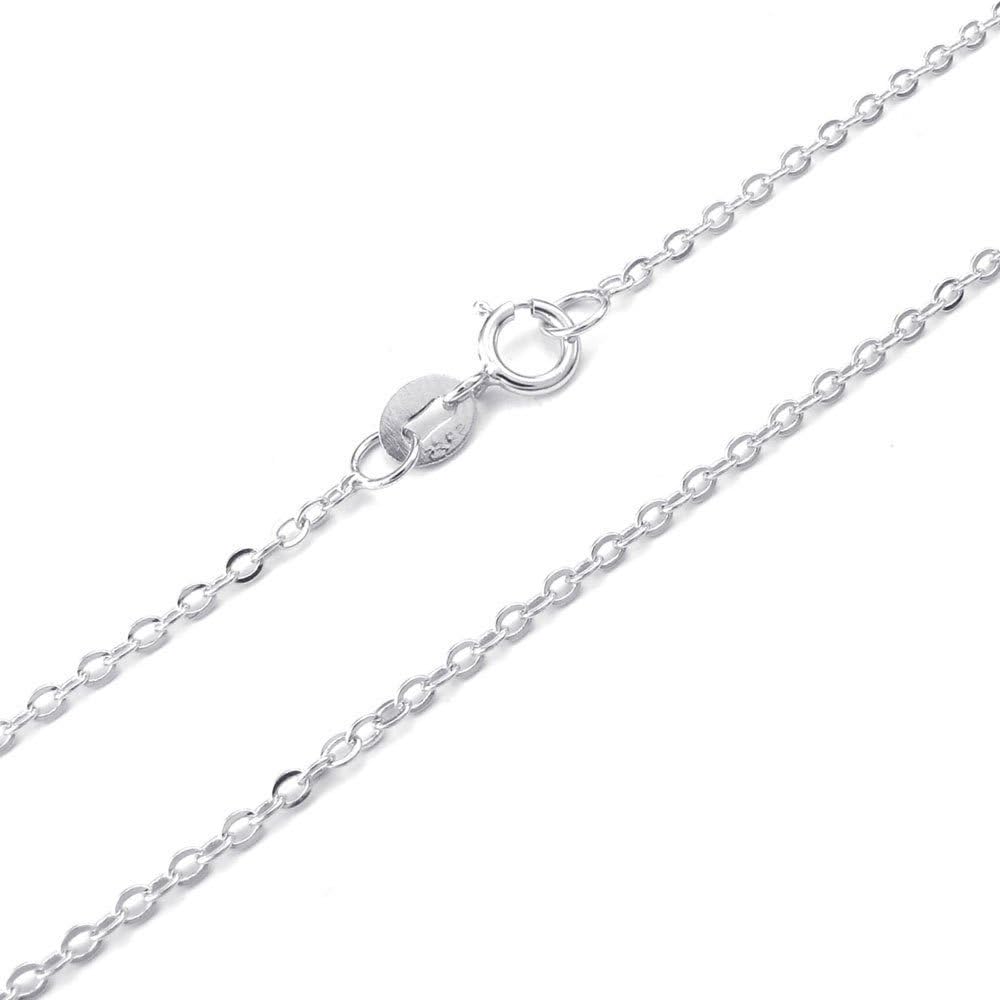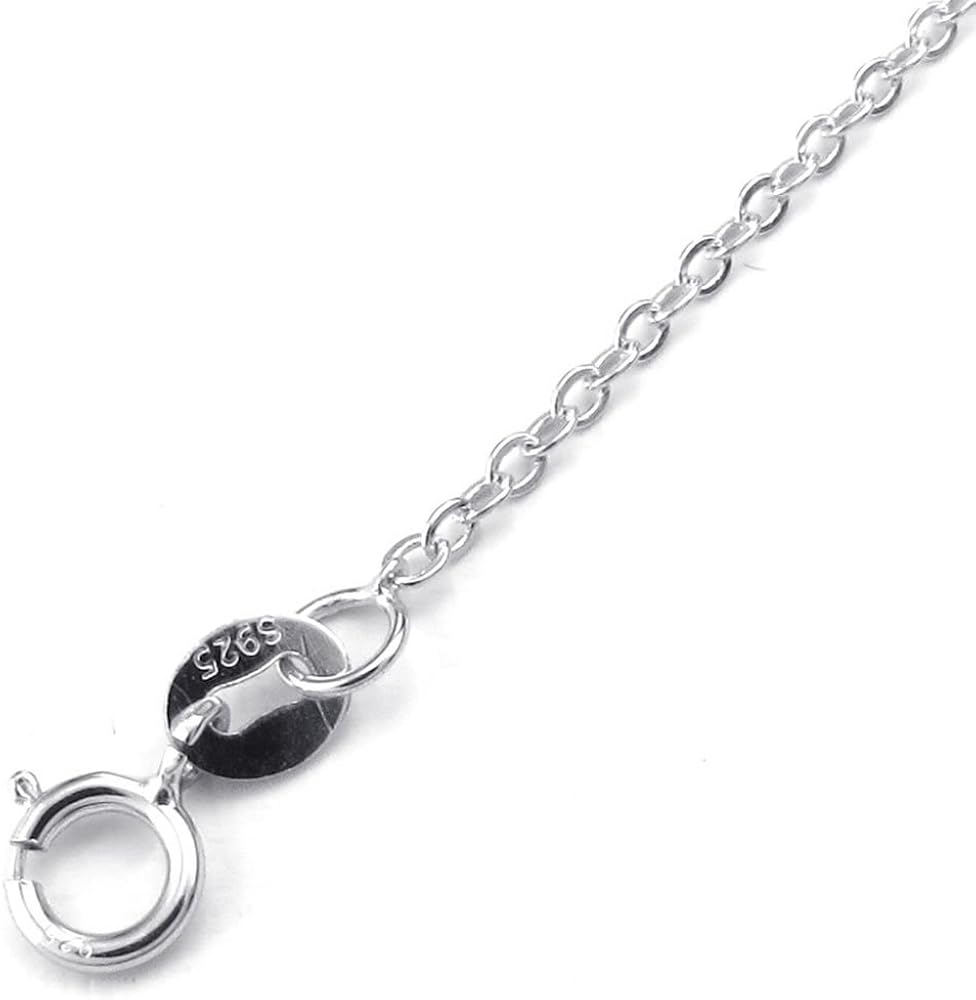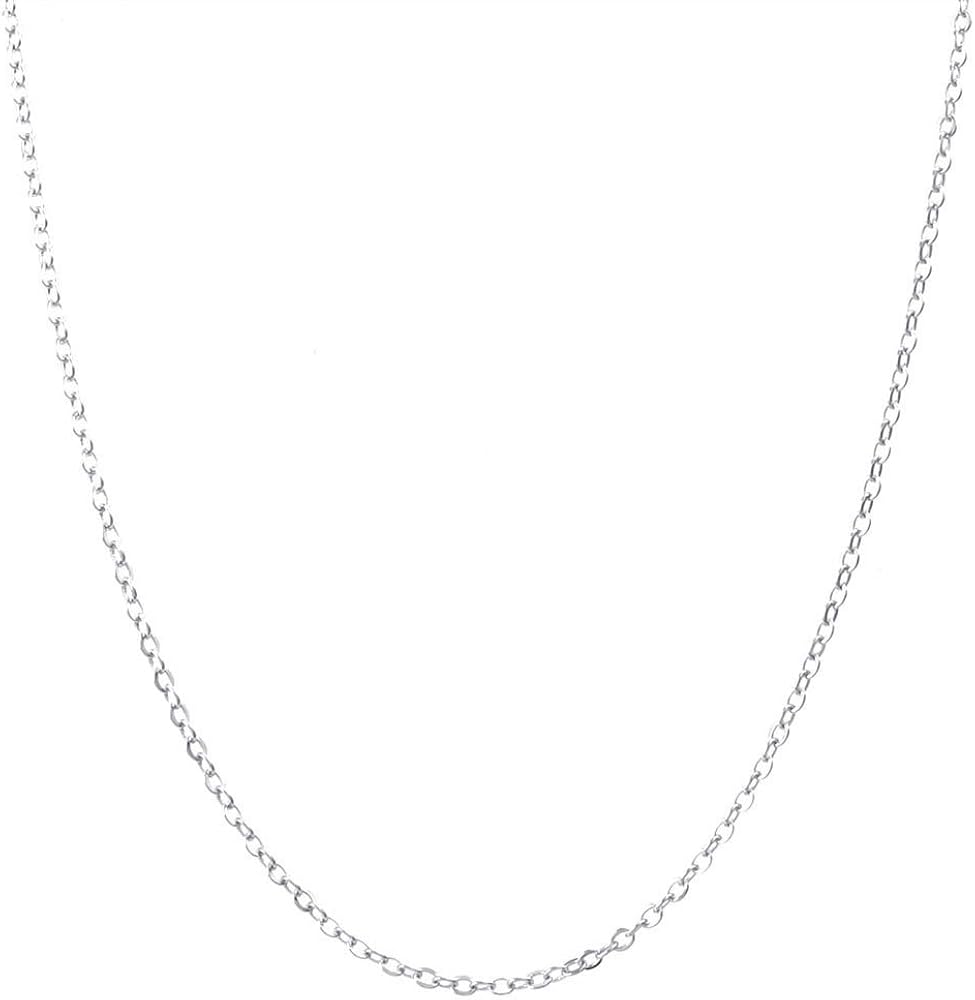
KONOV 2mm Classic O Links 925 Sterling Silver Chain, Womens Necklace, Silver, 16-24 inch
Category: AMAZON FASHION
22" - KONOV 2mm Classic O Links 925 Sterling Silver Chain, Womens Necklace, Silver, 22 inch
Features: Including one velvet bag printed brand name "KONOV" on it. | Material: Sterling-Silver | Color: Silver | Width: 2mm